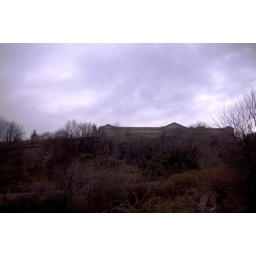
grey sky over yellow brick.jpg